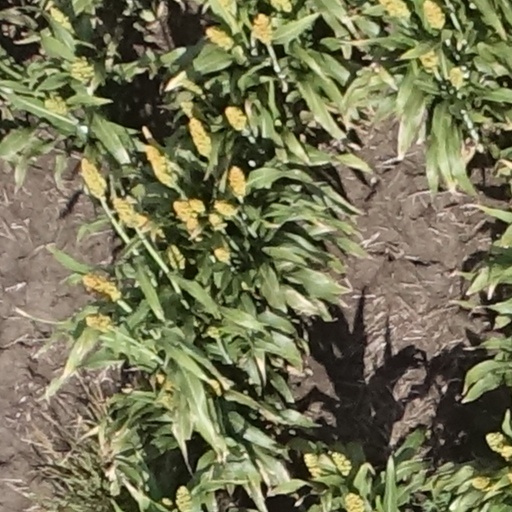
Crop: sorghum